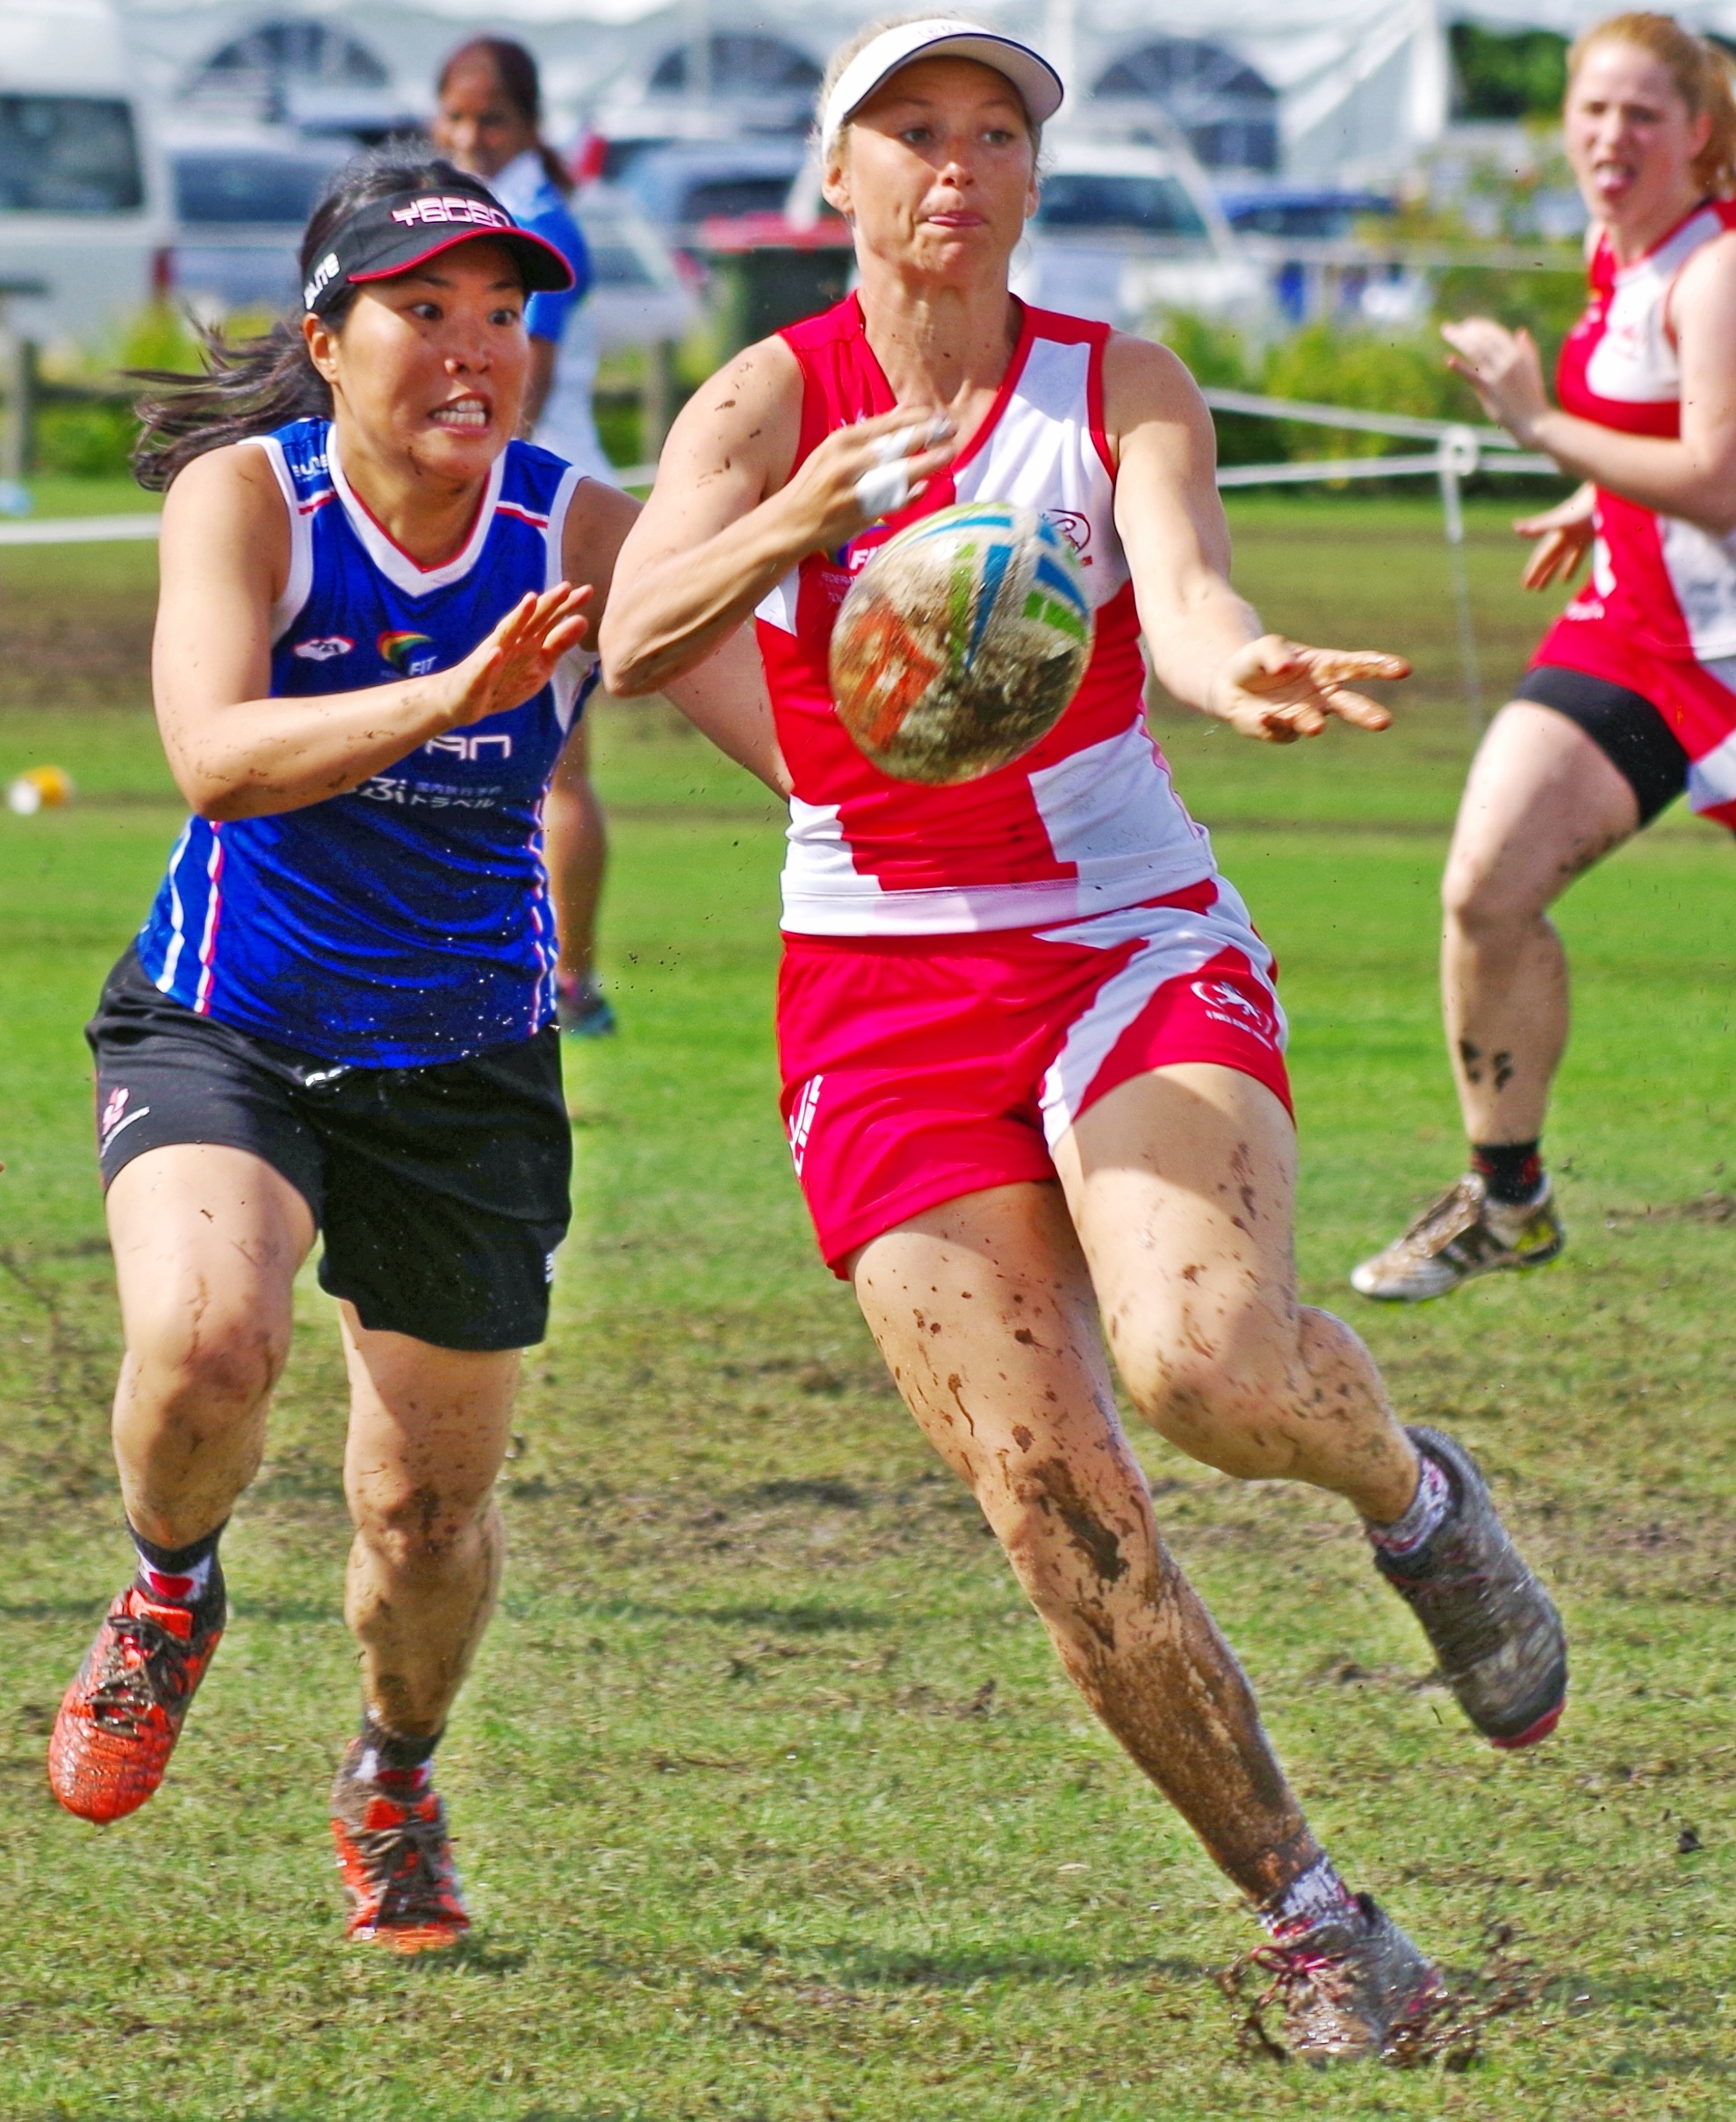
grass, person, sport, play, running, japan, activity, rugby, england, competition, team, women, sports, tag, championship, endurance, nation, athletics, sprint, tackle, physical exercise, women rugby, tag rugby, world cup 2015, england v japan, word cup, human action, duathlon, cross country running, rugby union, rugby league, middle distance running, 4 100 metres relay, australian rules football